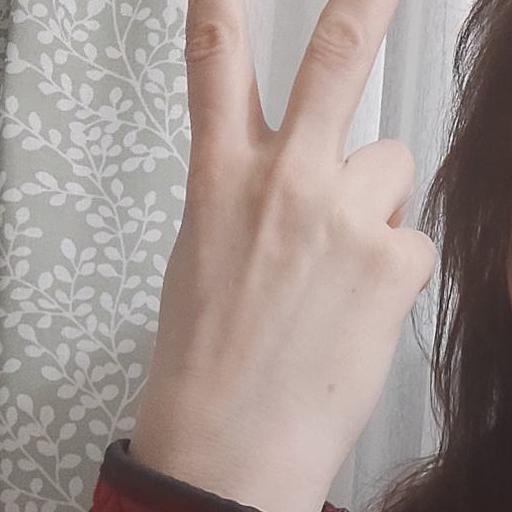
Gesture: peace_inverted